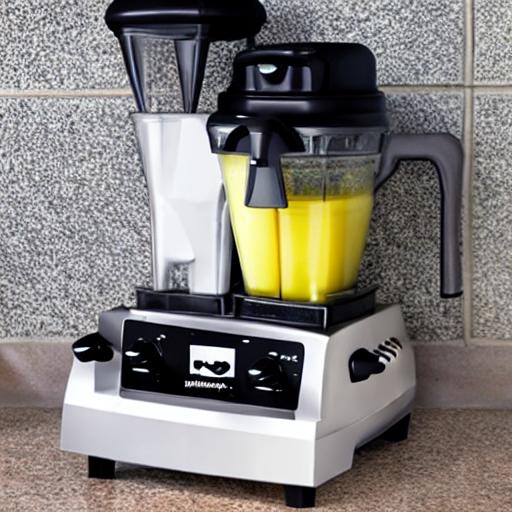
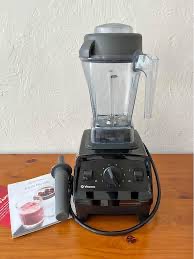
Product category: items_blender
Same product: no